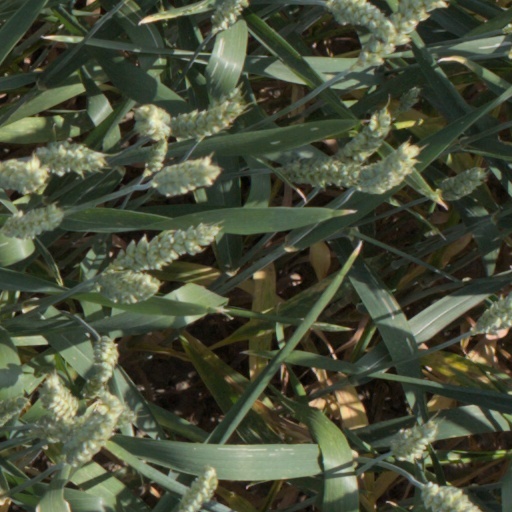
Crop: wheat